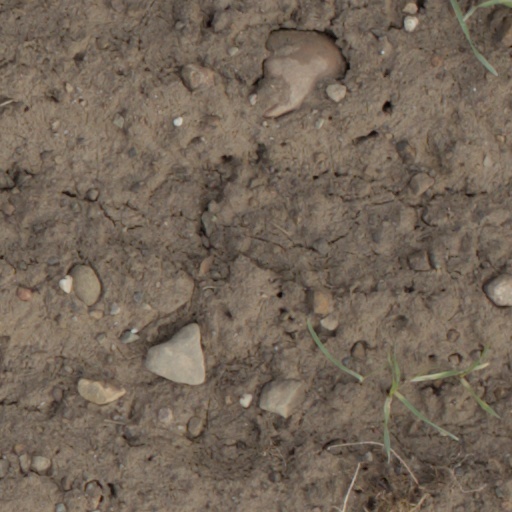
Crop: wheat